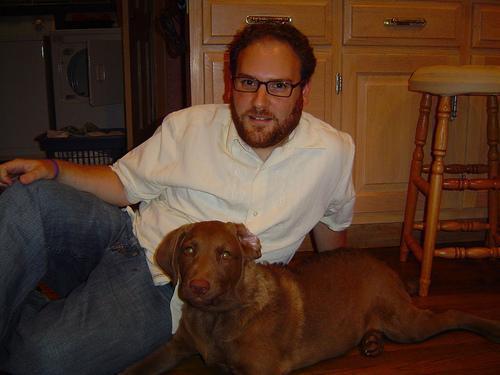
Chesapeake_Bay_retriever